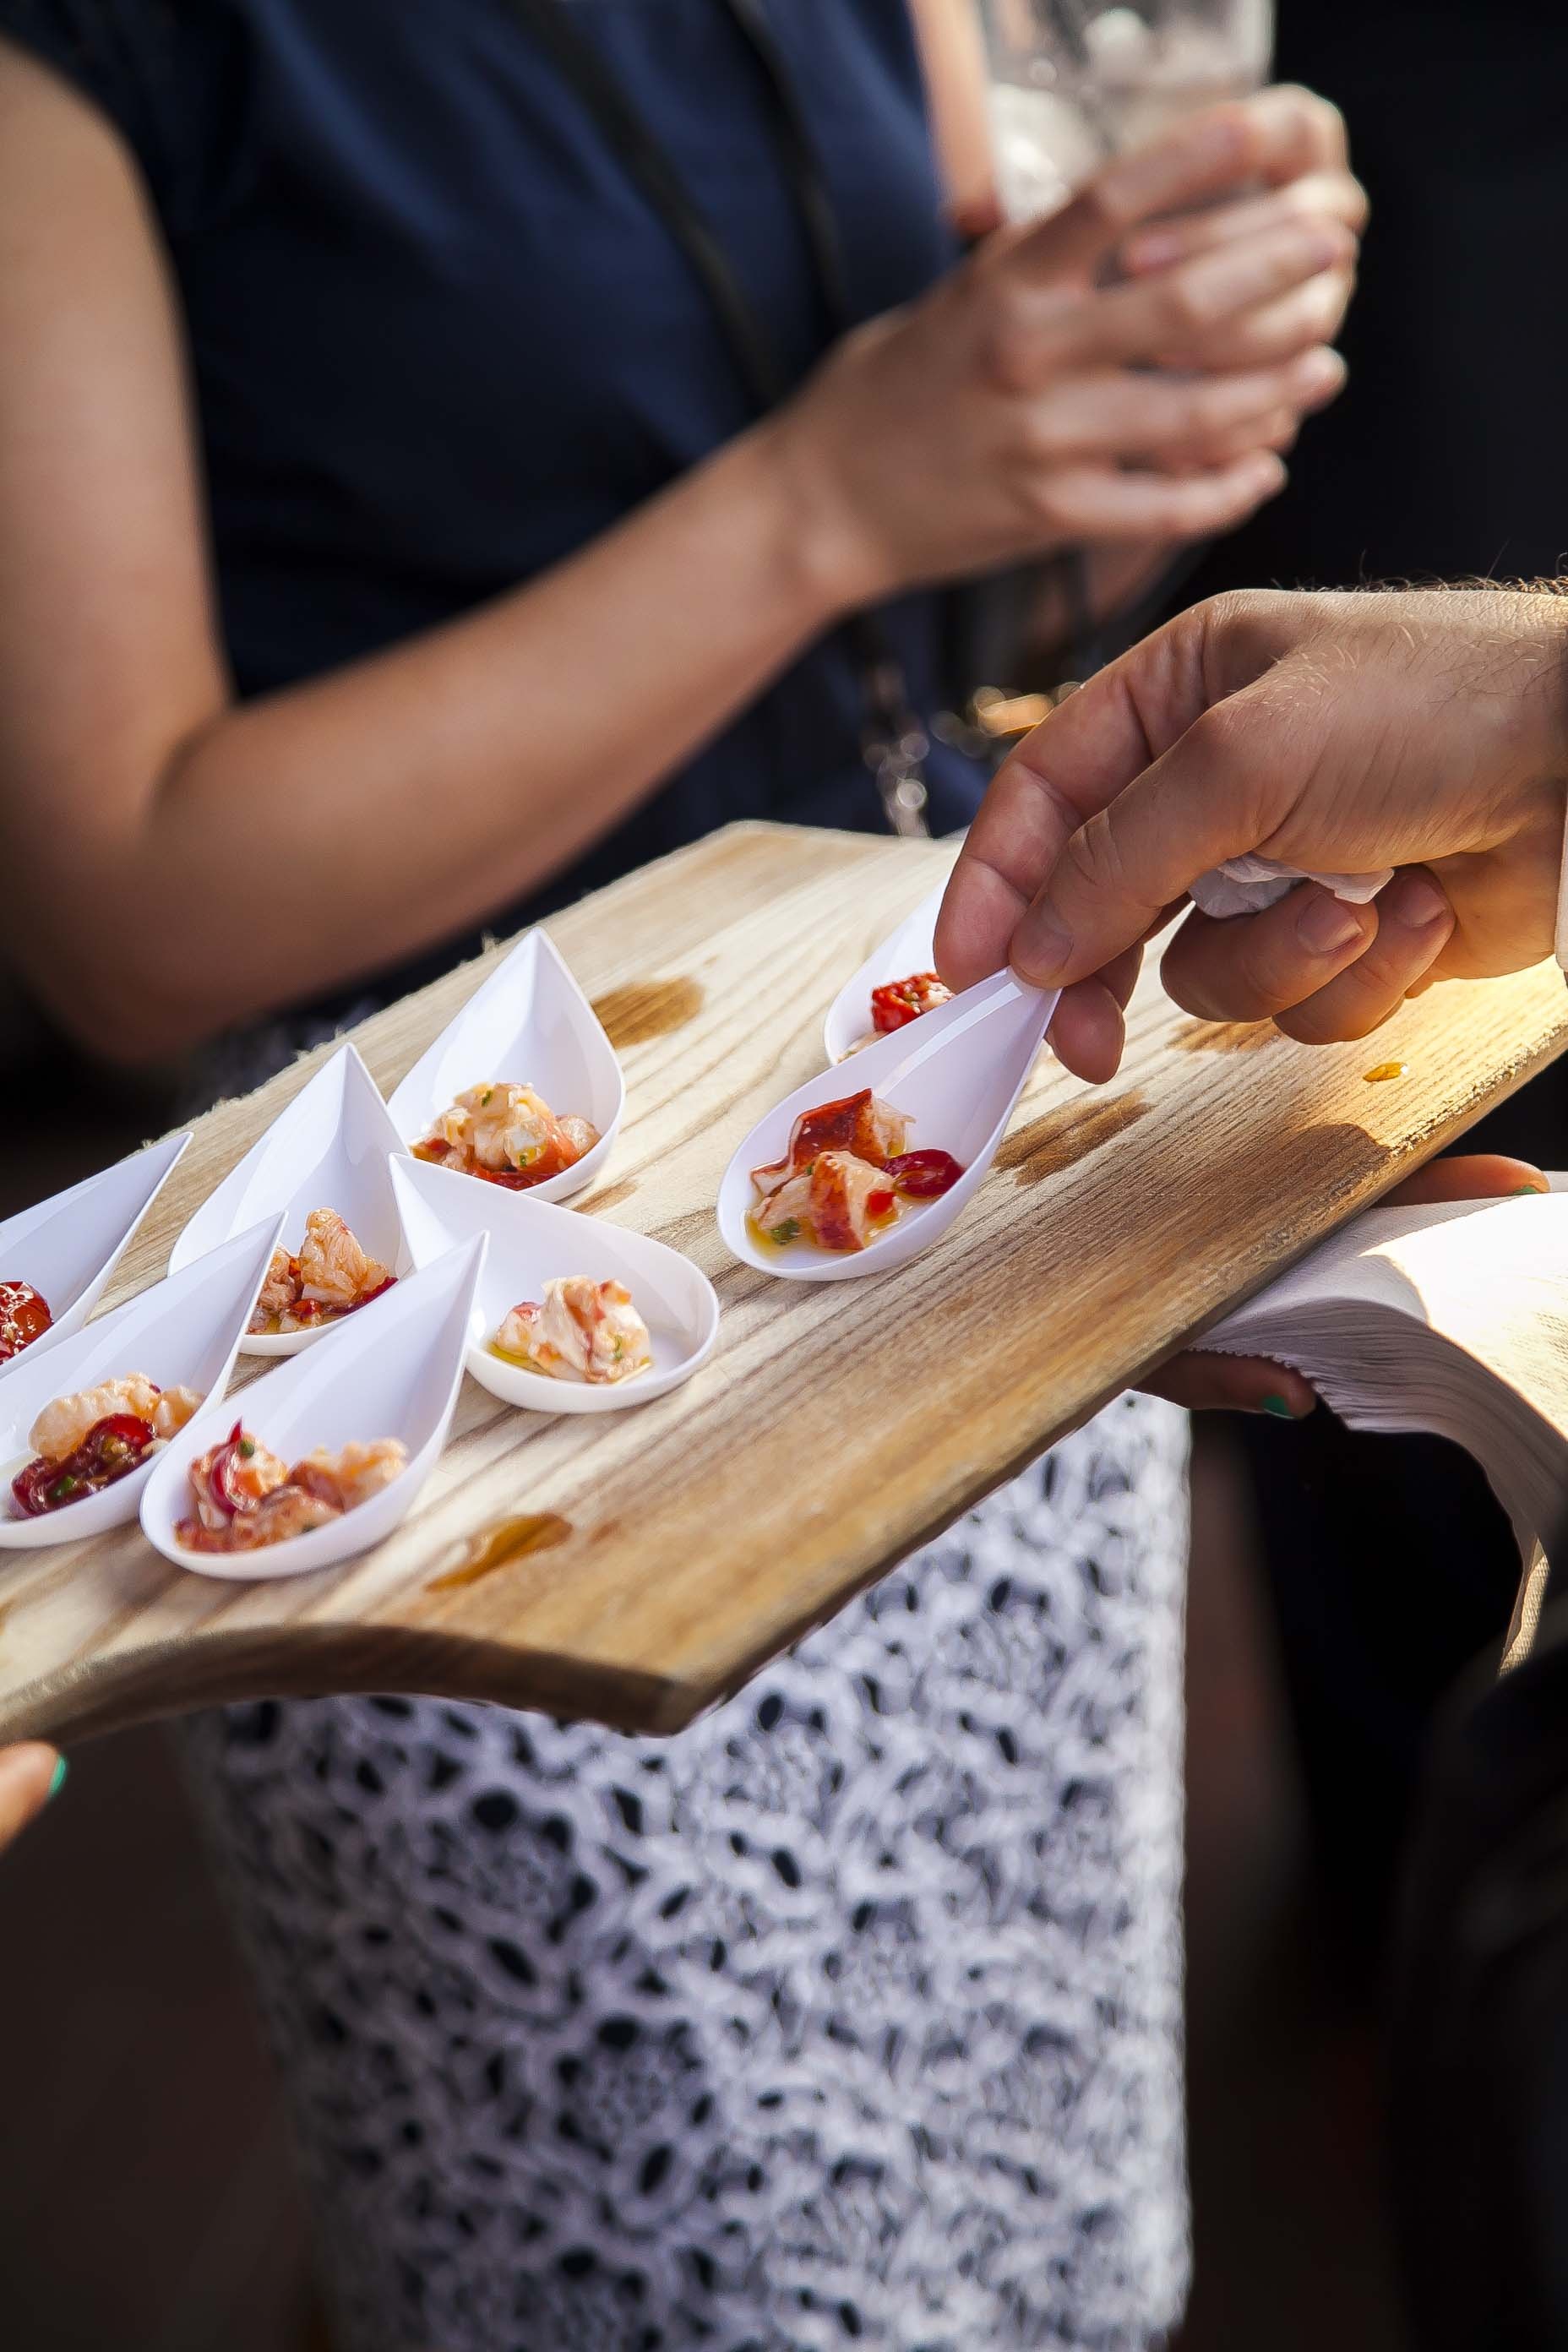
hand, restaurant, dish, meal, food, plate, baking, gourmet, snack, eat, cuisine, delicious, eating, art, design, dining, tasty, carving, sweetness, prepared, flavor, appetizer, sense